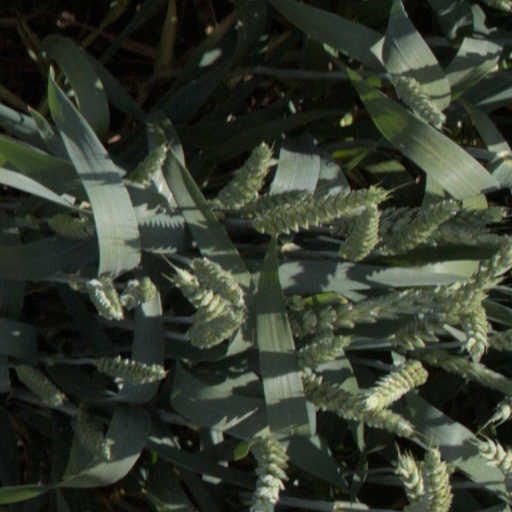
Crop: wheat